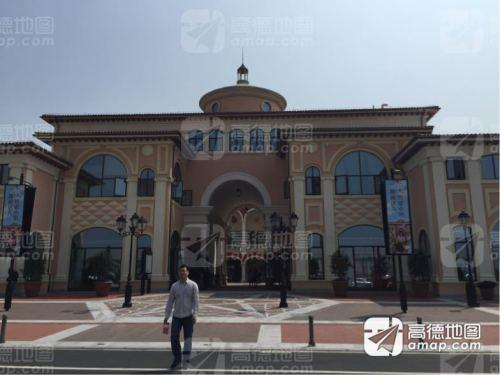
地标名称：上海佛罗伦萨小镇(上海名品奥特莱斯)
所在城市：上海市·浦东新区